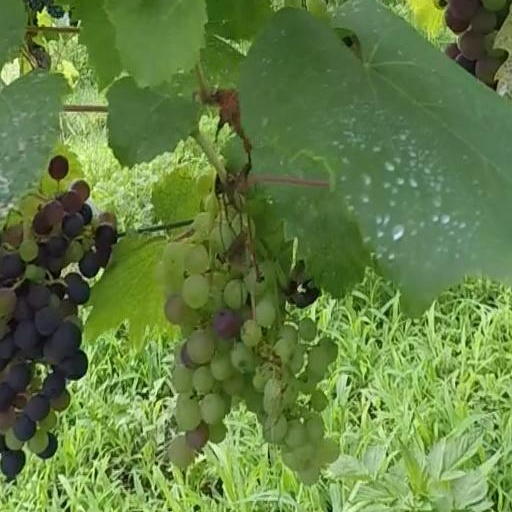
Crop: grape